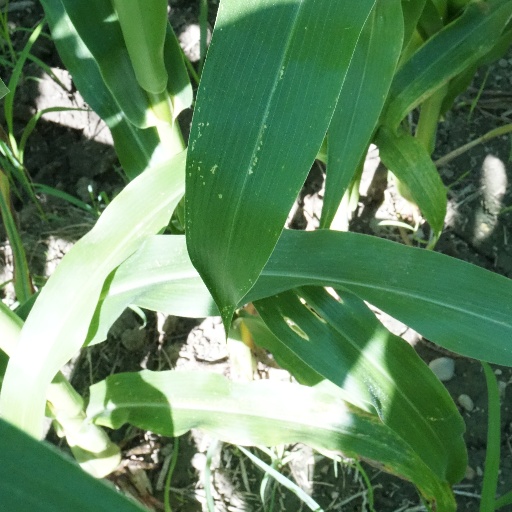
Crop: maize; corn